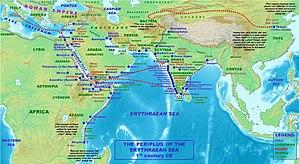
Bharuch, également appelée Baroche, et Broach en anglais, est une ville située à l’embouchure du fleuve Narmada au Gujarat. Bharuch est le chef-lieu du district de Bharuch et constitue une municipalité de quelque 370 000 habitants.
La Corne de l'Afrique, et en particulier le territoire de l'actuelle Éthiopie, se trouve au cœur de l'histoire de l'humanité. On y trouve les restes de certains des plus anciens hominidés connus mais également les plus anciennes traces de l'homo sapiens moderne, après le Maroc depuis mai 2017 - Djebel Irhoud, 300 000 ans.
Les échanges commerciaux entre Rome et l'Inde, initialement entrepris par voie terrestre à travers l'Anatolie et la Perse, restent très modestes jusqu'à l'utilisation de la route commerciale maritime méridionale, empruntant la mer Rouge et l'océan Indien, qui commence au premier siècle de notre ère, après la conquête romaine de l'Égypte sous le règne d'Auguste. Celle-ci permet d'étendre l'Empire jusqu'au Haut Nil, où les Romains entrent en contact avec le royaume guerrier et marchand d'Axoum, qui commerce avec l'Égypte et l'Inde depuis des siècles.
Cet article donne une liste de localités et cités d'Afrique dans l'Antiquité et au Moyen Âge dont le nom en latin semble être confirmé par l'archéologie.
Le Périple de la Mer rouge ou Périple de la mer Érythrée est un « périple » rédigé en grec décrivant la navigation et les opportunités commerciales depuis les ports romano-égyptiens comme Bérénice le long de la côte de la mer Rouge, alors appelée mer Érythrée, et d'autres le long de l'Afrique orientale et de l'Inde. Cette route maritime desservait le commerce de l'ivoire, des épices, de la cannelle, de l'encens, du styrax, du lapis-lazuli, des topazes et turquoises, de la soie, de l'indigo, des esclaves, mais a aussi contribué à diffuser le christianisme en Inde, la notion de zéro en Méditerranée ainsi que diverses graines.
Les Satrapes occidentaux, Kshatrapas occidentaux ou Kshaharatas, étaient les souverains scythes d'une région de l'ouest et du centre de l'Inde correspondant aux actuels Gujarat, sud du Sindh, Maharashtra, Rajasthan et Madhya Pradesh. Cet état, ou au moins une partie de celui-ci, était nommé Ariaca, si l'on en croit Le Périple de la mer Érythrée.
Cet article propose une liste des voies romaines, classées par anciens ensembles géopolitiques de l'époque impériale :